Wooddale Bridge

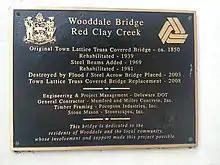
Plaque near the Covered Bridge installed after completion of the reconstructed bridge.

The original bridge was built about 1850 and was added to the National Register of Historic Places in 1973.